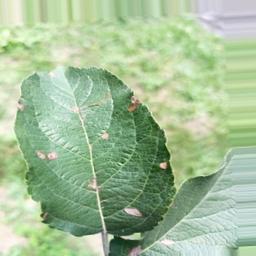
Label: Alternaria